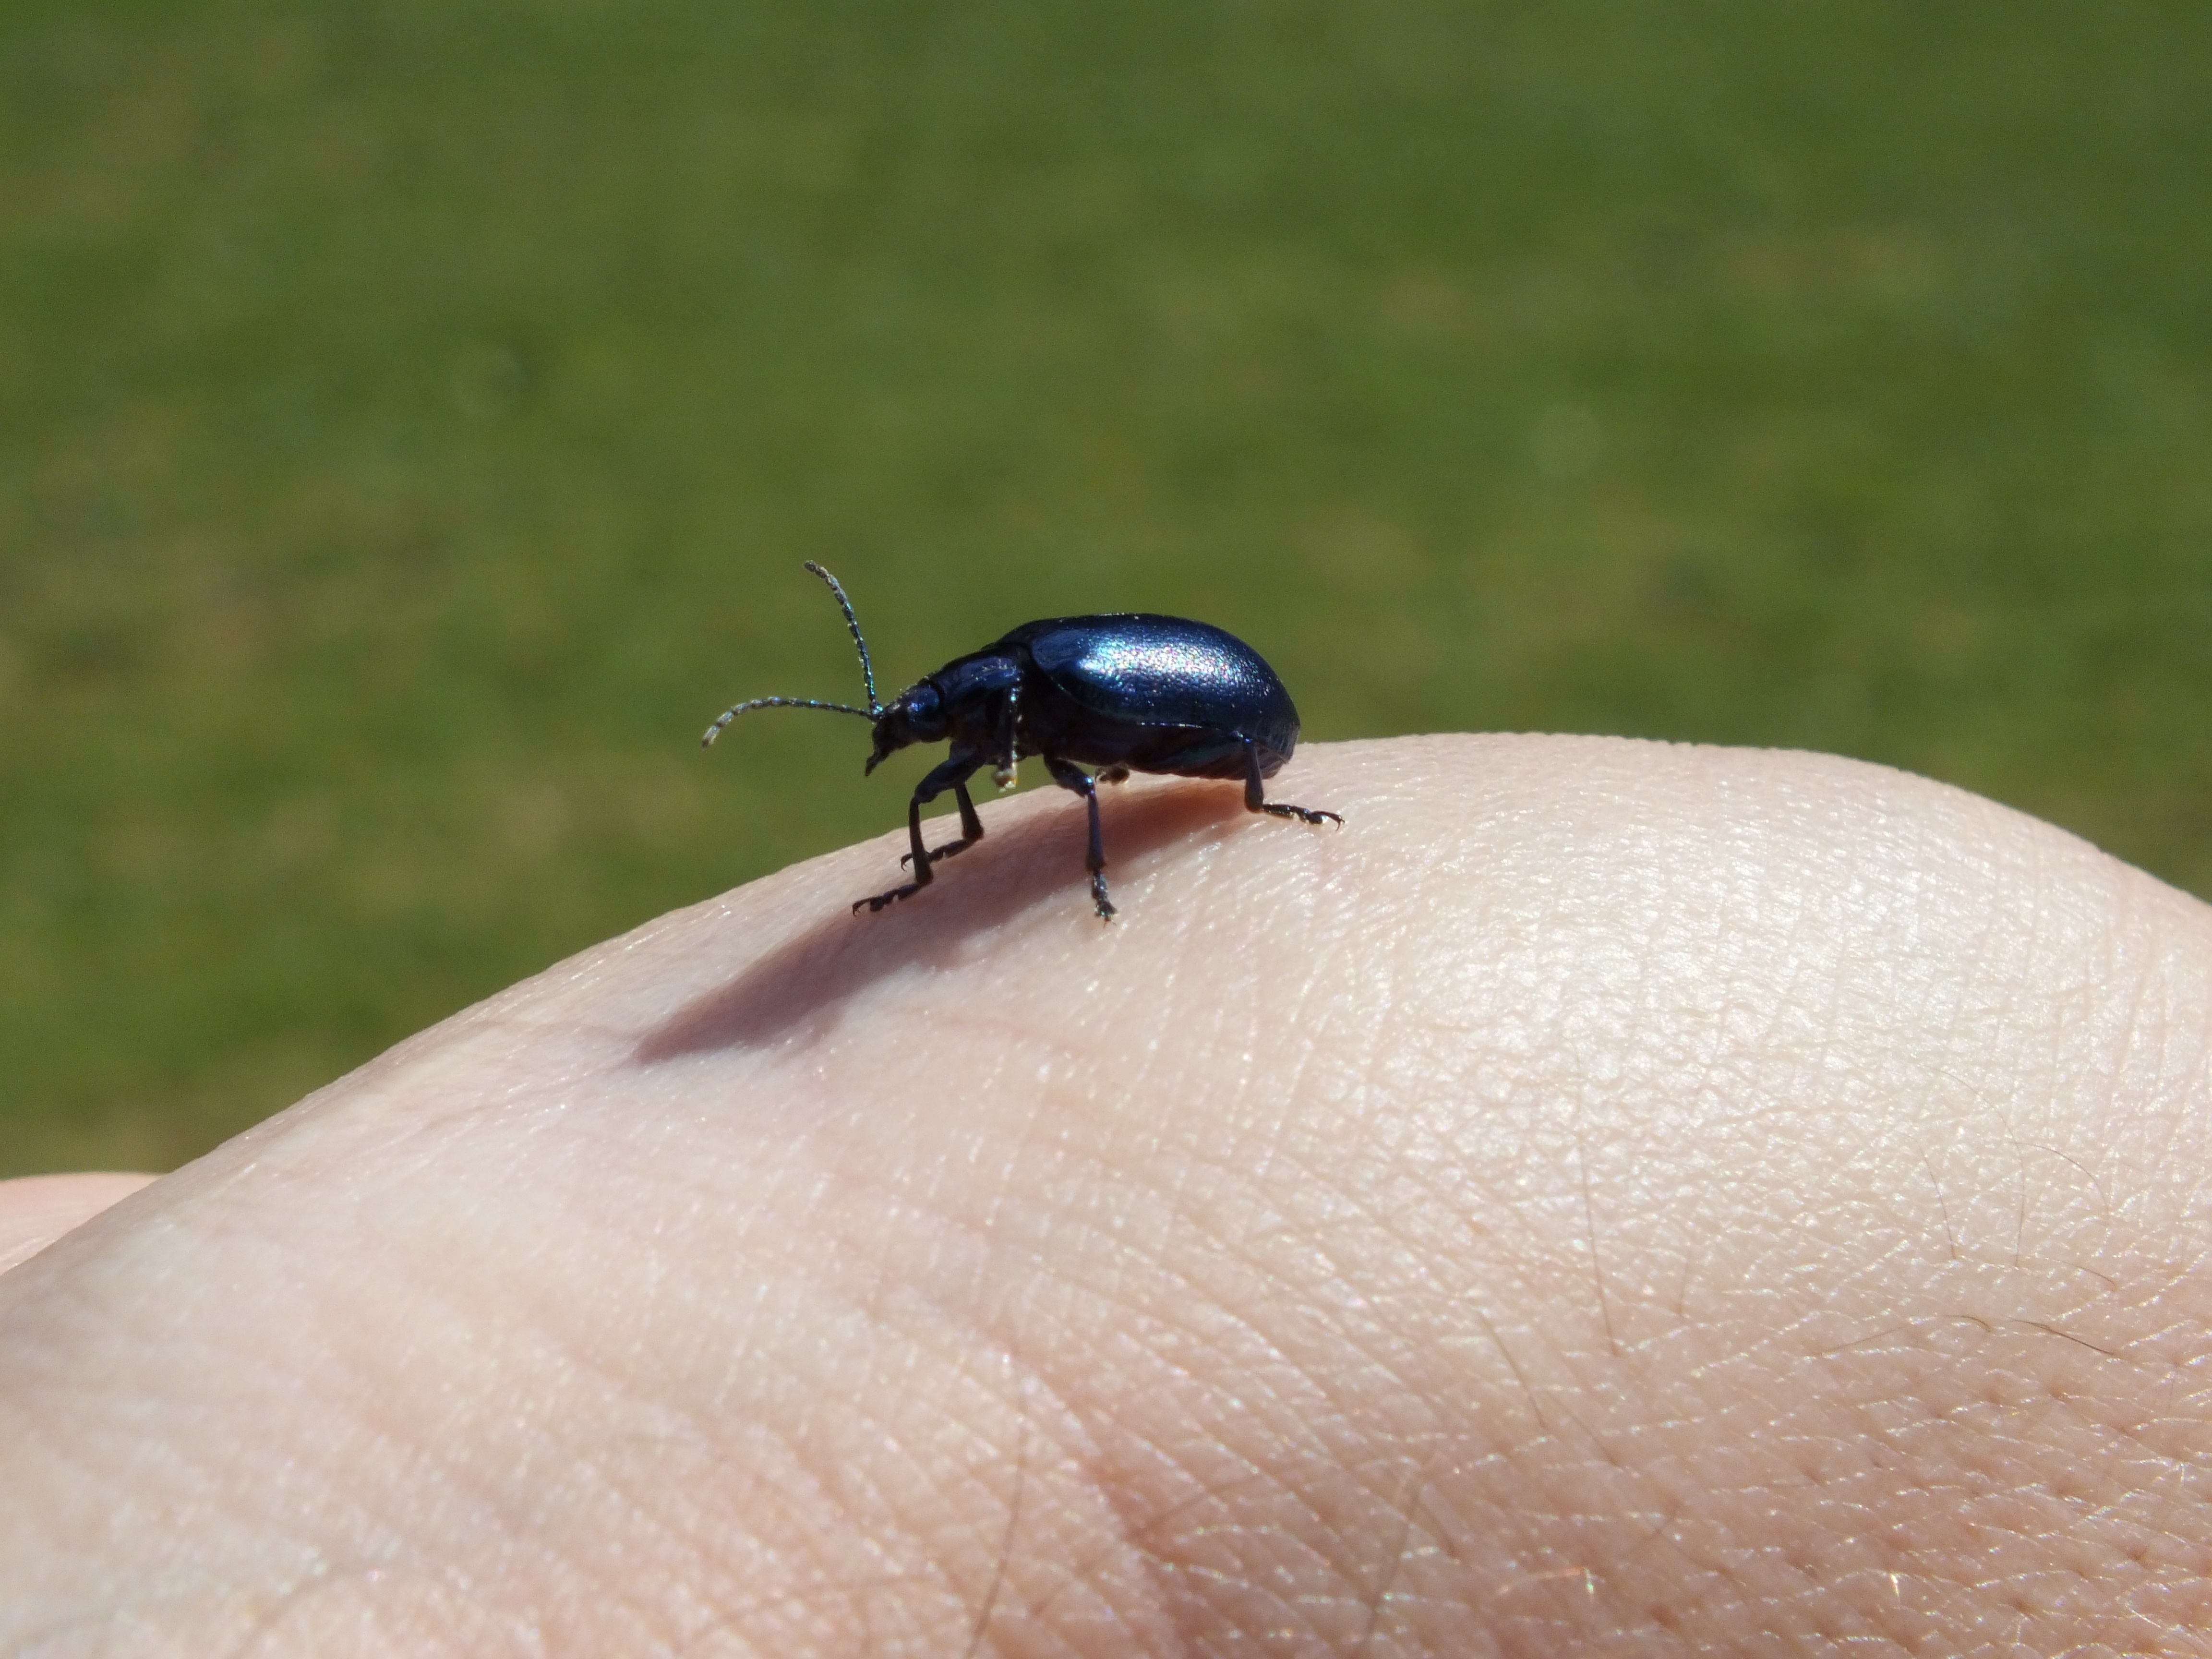
nature, fly, insect, blue, close, fauna, invertebrate, close up, pest, beetle, macro photography, arthropod, leaf beetle, dung beetle, scarabs